Mangrove Care Forum Bali

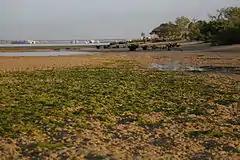
Bali mangrove low tide green land

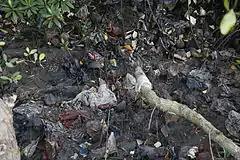
Display of dirty mangrove low tide

Mangrove Care Forum Bali (MCFB), also known as Forum Peduli Mangrove Bali (FPMB), is formed with the aim to protect, preserve, rehabilitate, replant and educate, as a concerted effort to save the mangroves. Supported by the Artha Graha Peduli Foundation, the team at the Mangrove Care Forum Bali draws from 16 years of experience the foundation has in caring for and operating the Tambling Wildlife Nature Conservation Park, located at South Bukit Barisan Selatan National Park, within 356,000 hectares of Tropical Rainforest and 21,600 hectares of Marine Nature Reserve.